Flag of Calgary

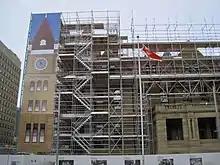
Flag flying at Calgary City Hall

The flag flies outside Calgary City Hall and flies in the Calgary City Council chamber, though the flag is present throughout the city.